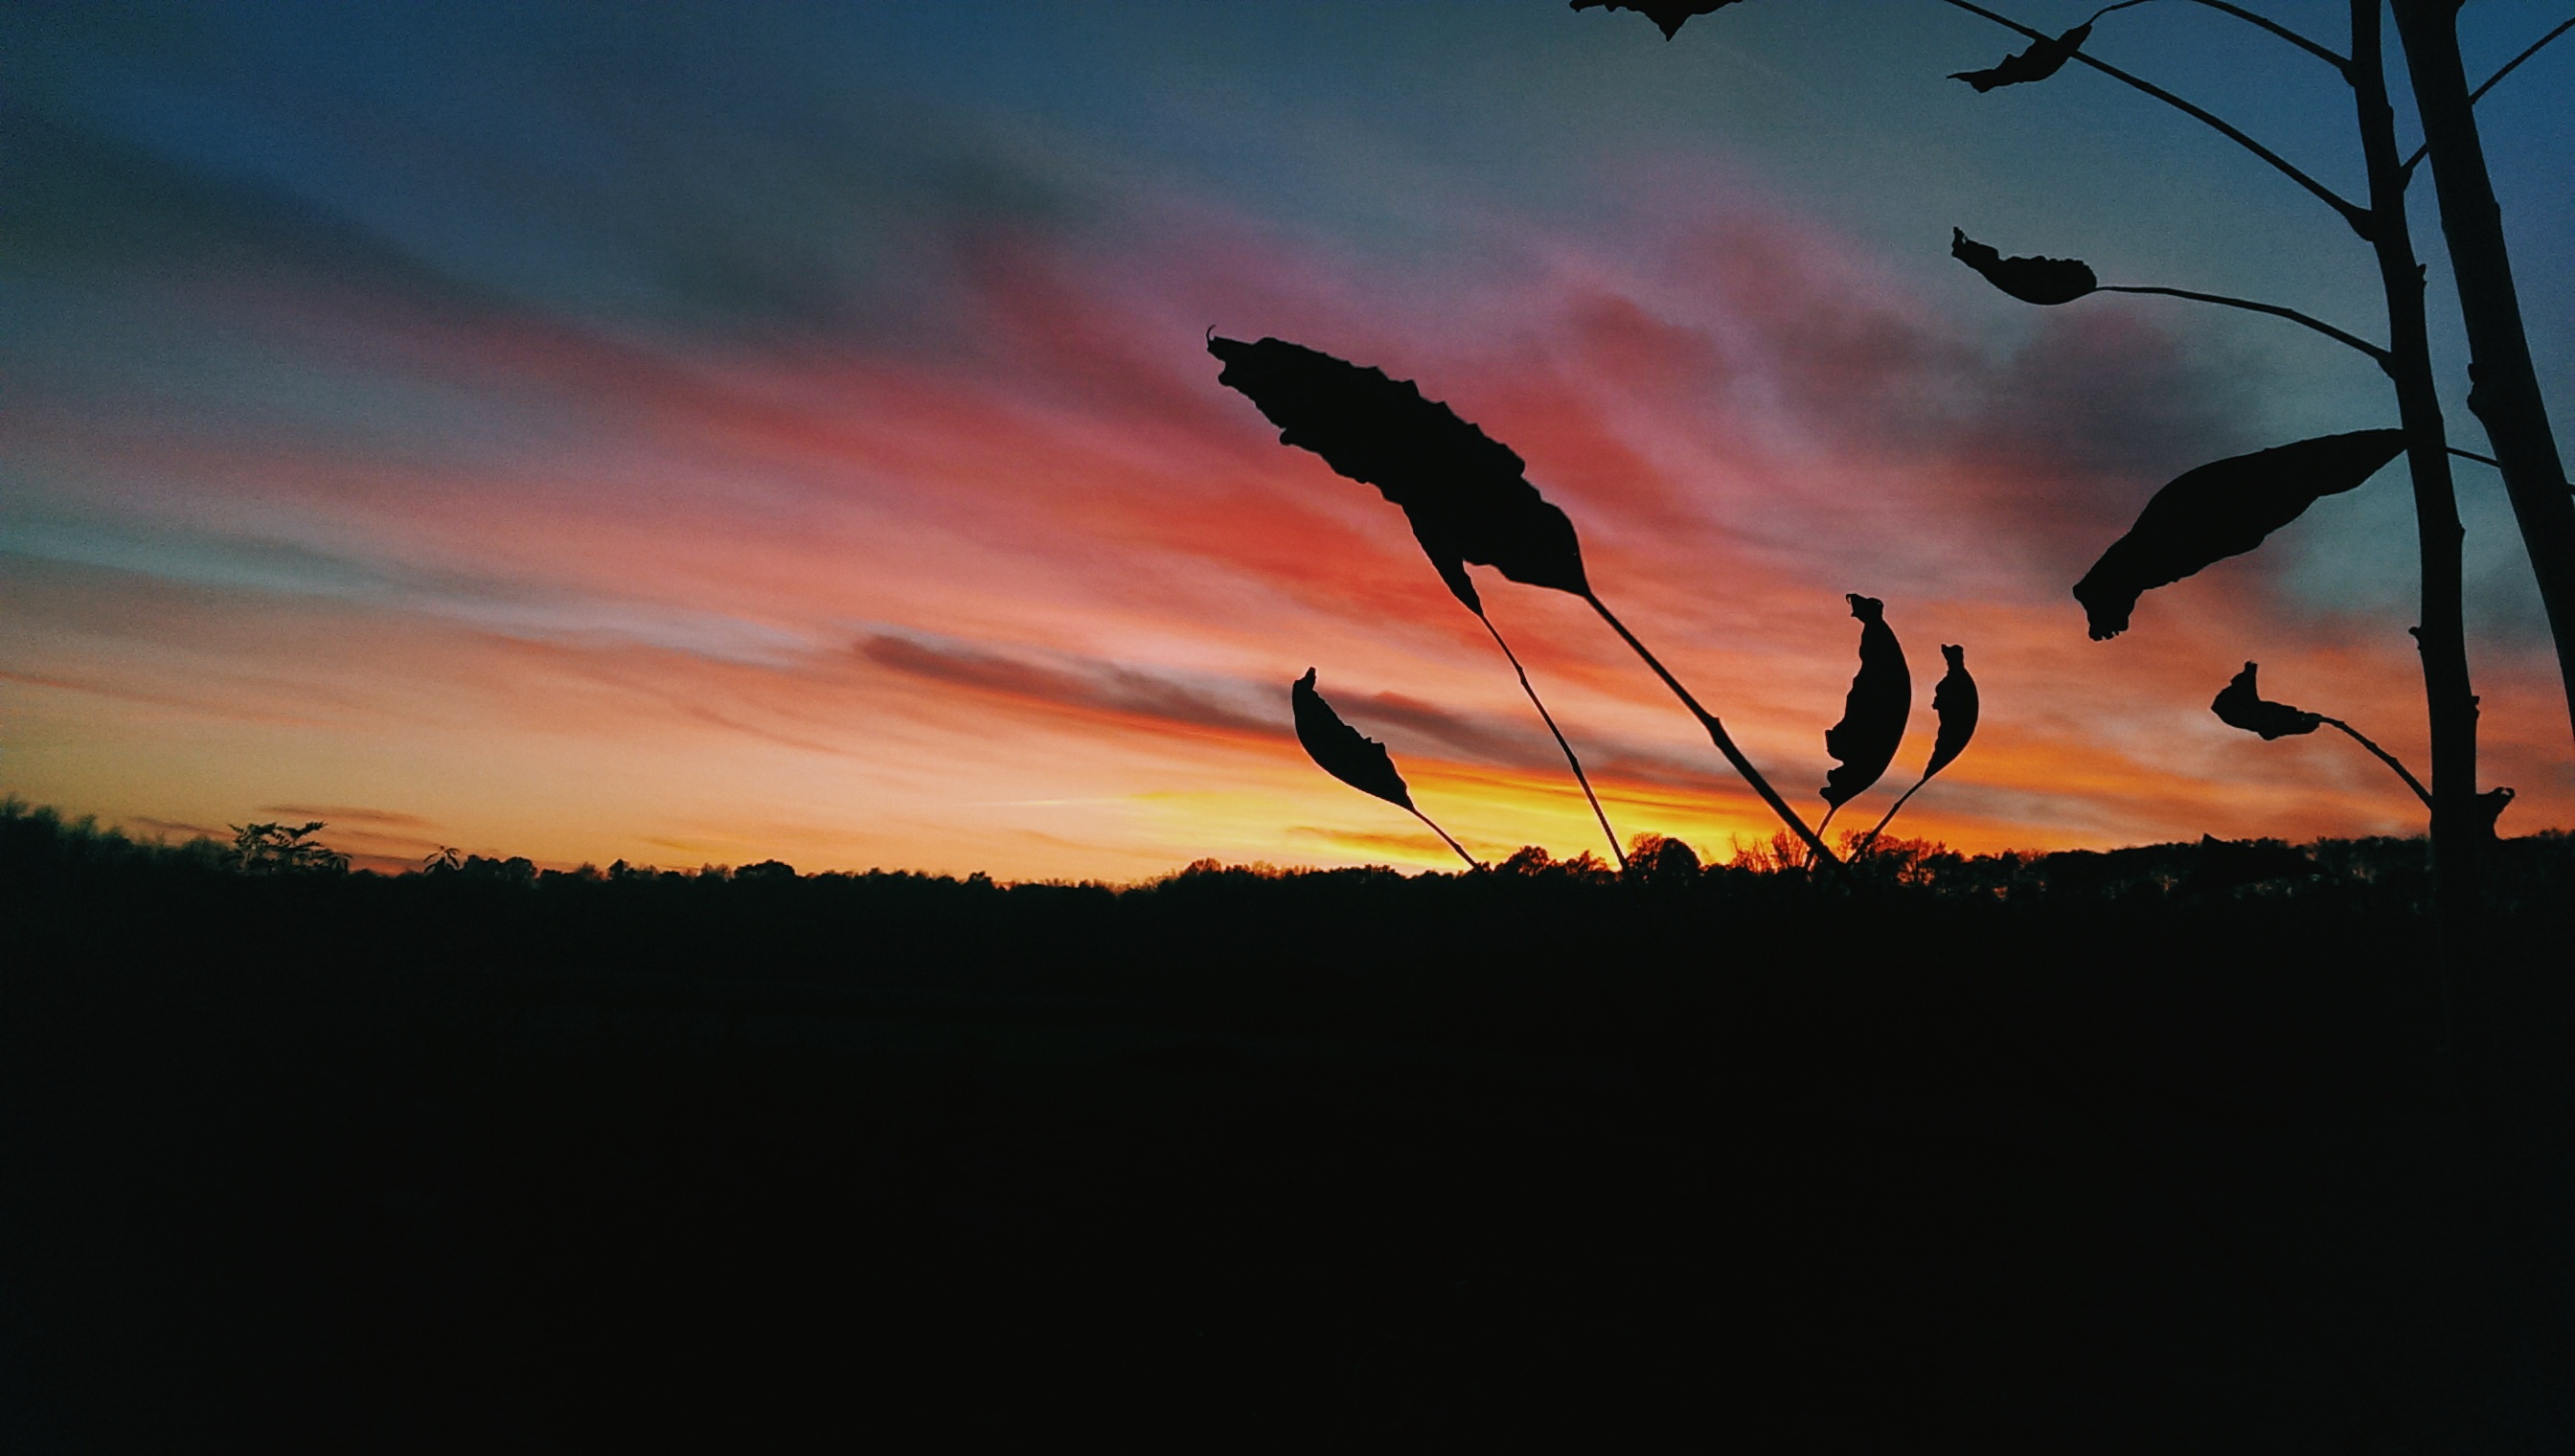
silhouette, cloud, sky, sunrise, sunset, sunlight, morning, dawn, dusk, evening, darkness